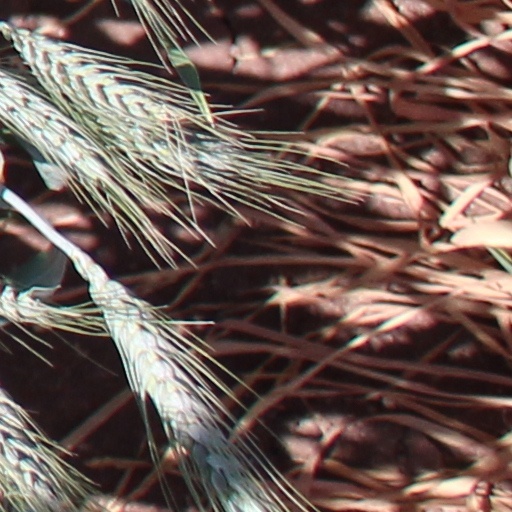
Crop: wheat